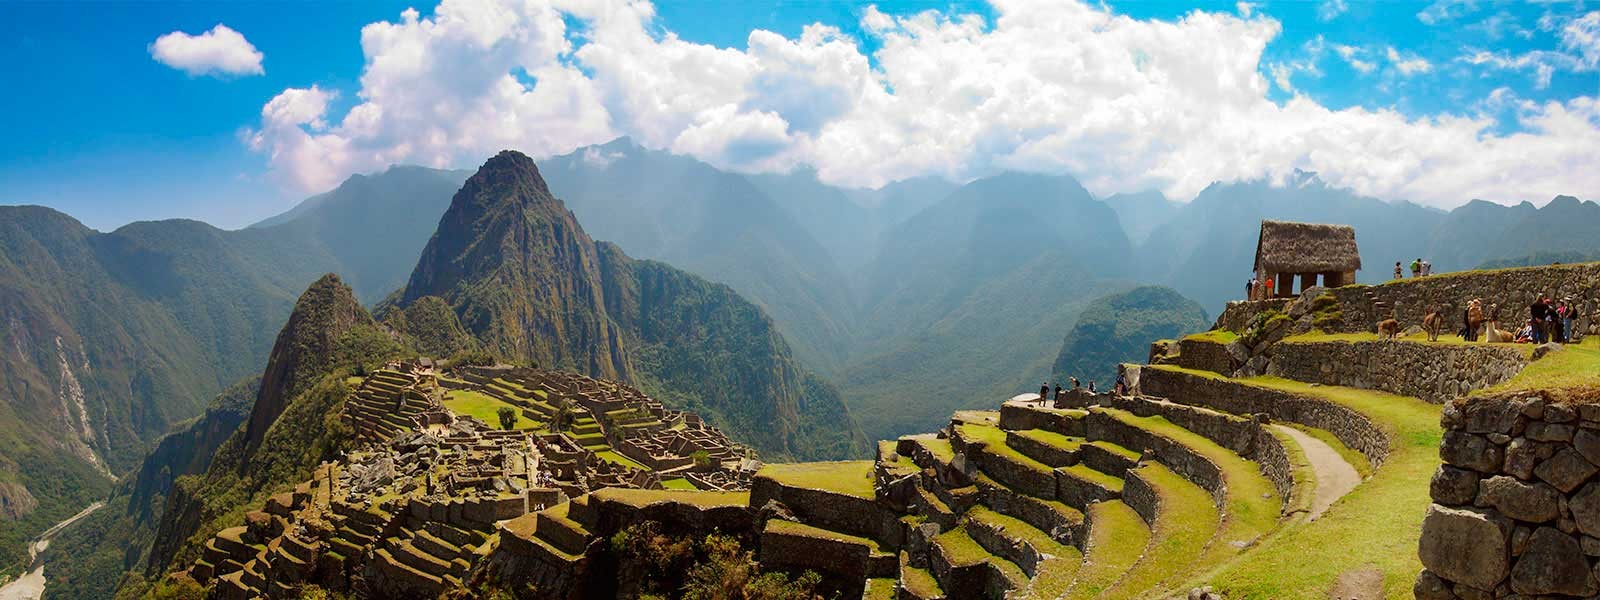
Landmark: Machu Picchu